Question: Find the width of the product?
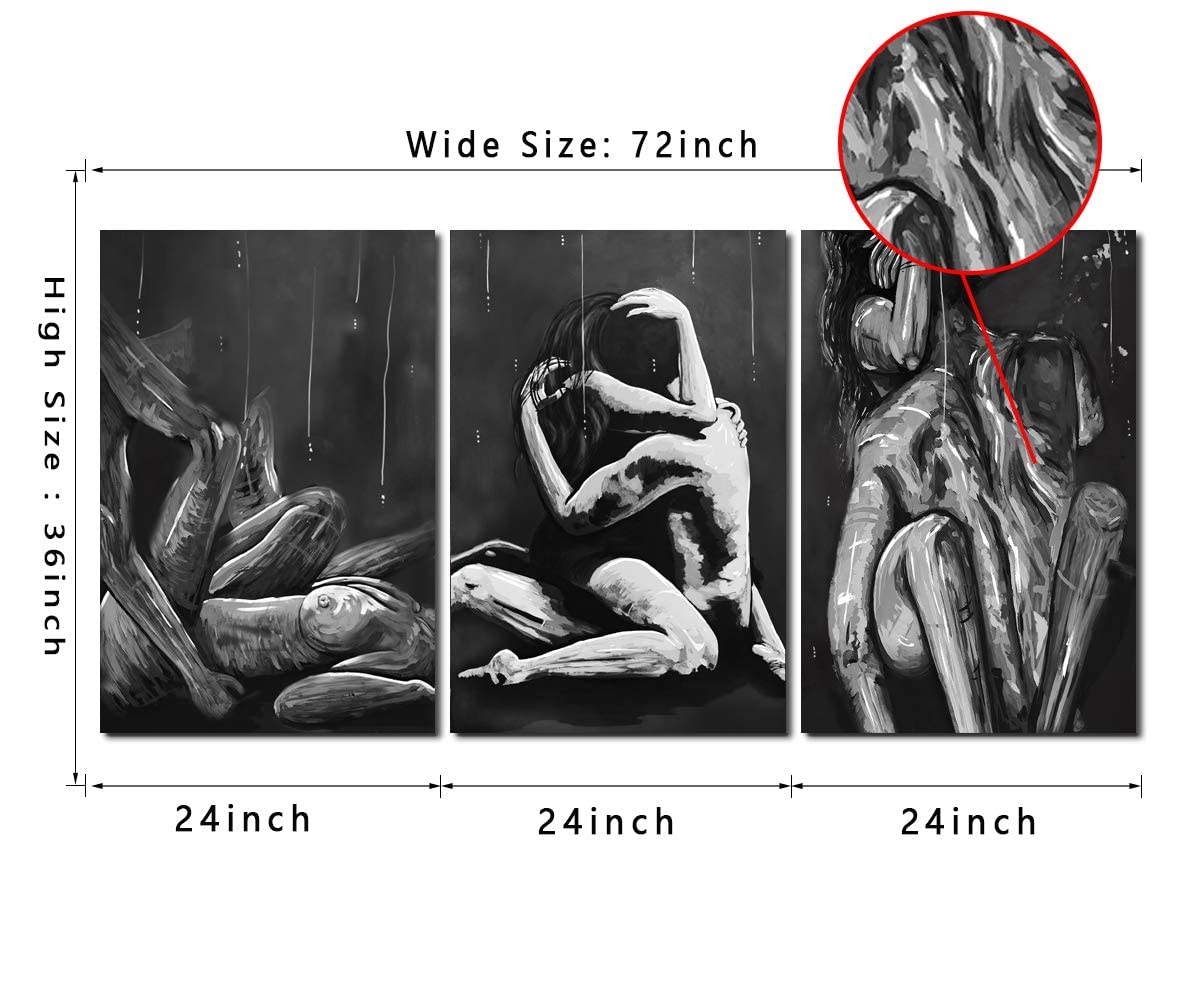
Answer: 24.0 inch